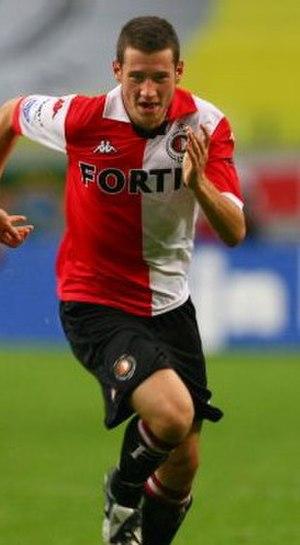
Luigi Bruins, né le 9 mars 1987 à Rotterdam, est un footballeur néerlandais évoluant au poste de milieu de terrain.